Tomasz Bohdanowicz-Dworzecki

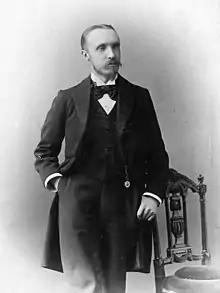
Tomasz Bohdanowicz-Dworzecki in 1898

He was born into a family of Polish nobility in Vitebsk, Russian Empire (now Belarus). Bohdanowicz-Dworzecki graduated from the Academy of Fine Arts in Saint Petersburg.